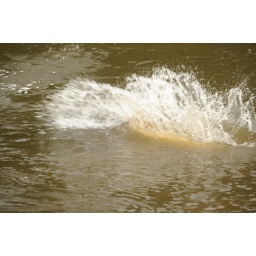
Dog jumping in water at Tyler lake